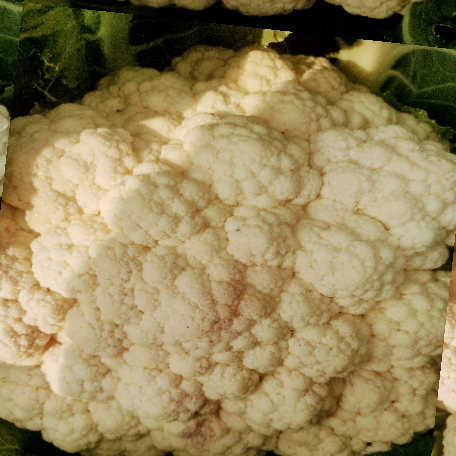
Label: Disease Free